Bear cache

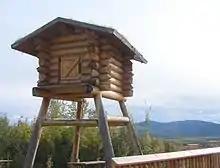
A permanent bear cache in Alaska

A bear cache, food cache or bear box is a place designed to store food outdoors and prevent bears and other animals from accessing it. They are used by campers when staying in bear habitat. They can also be used by hunters for storing game. A bear cache is often a structure that is more permanent, not to be confused with a bear canister.